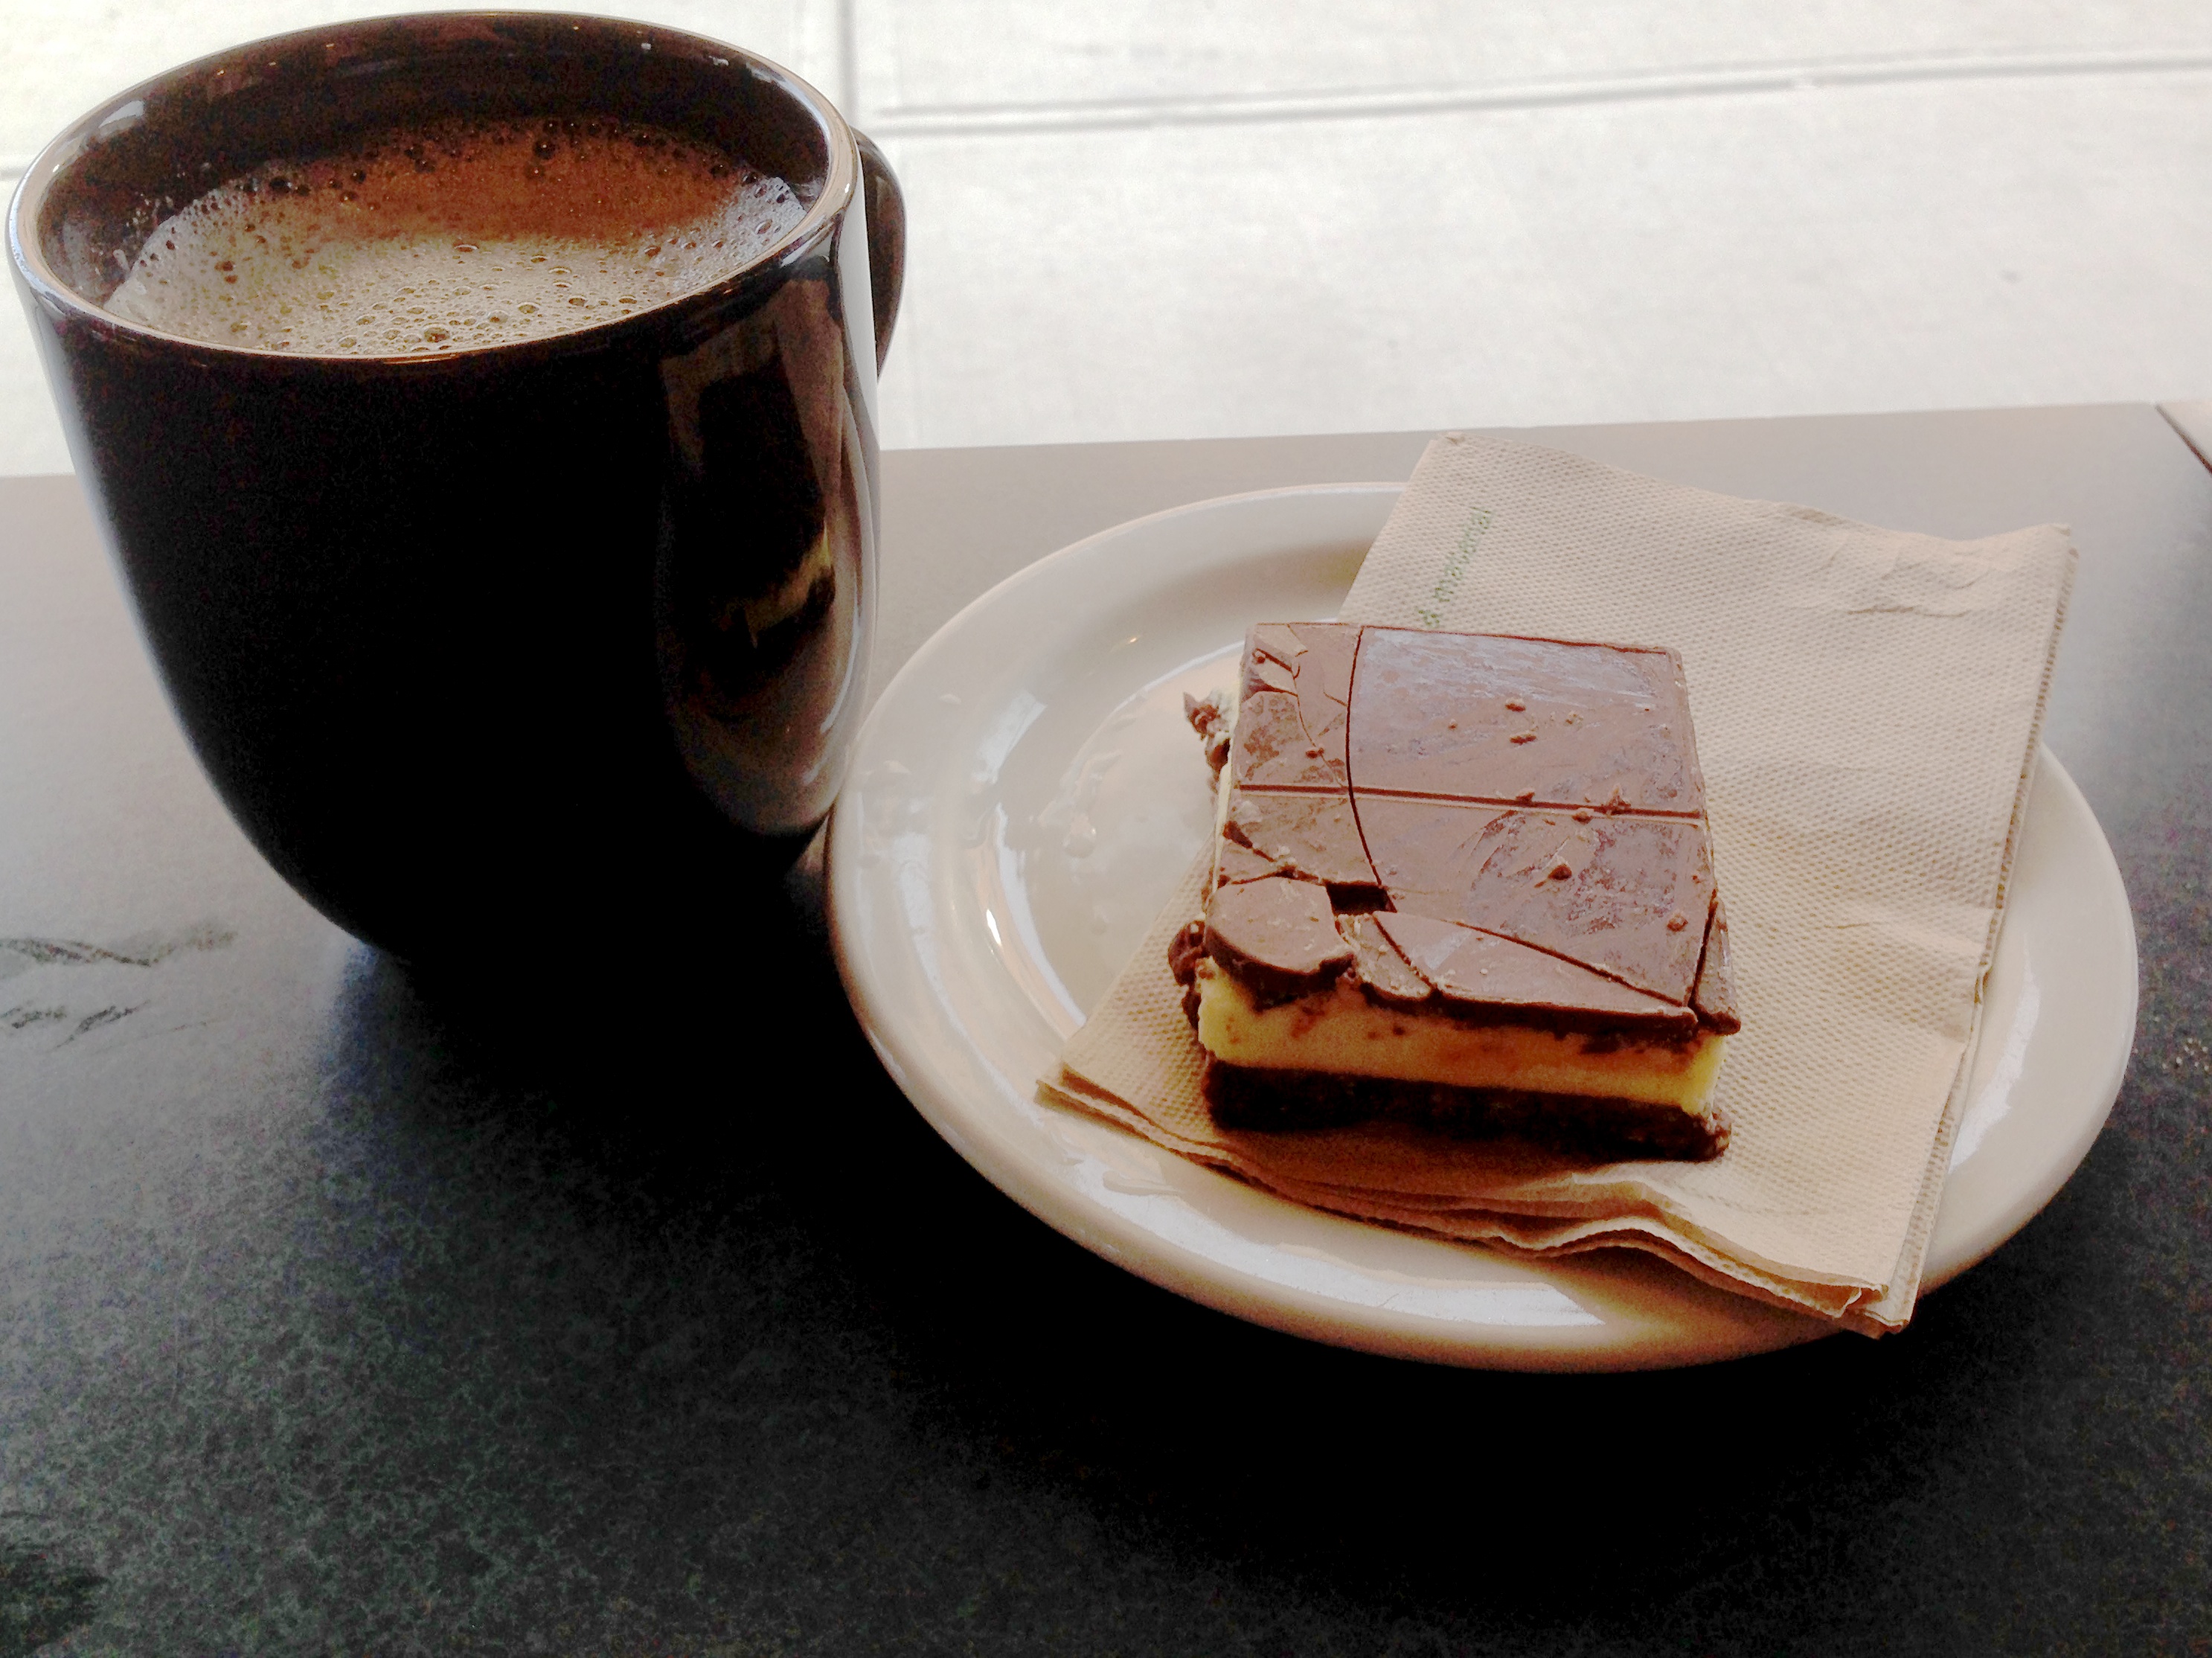
coffee, cup, food, drink, chocolate, dessert, coffee cup, 2015365, flavor